2018 Stanley Cup Final

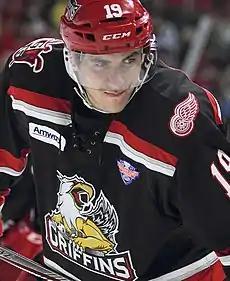
Tomáš Nosek, shown with Grand Rapids, scored two goals, including the game-winner, in Game 1.

Both teams scored twice in the opening period. The first goal came from Vegas Golden Knights defenceman Colin Miller whose slap shot went past Capitals goaltender Braden Holtby. Washington struck back later in the period as both Brett Connolly and Nicklas Backstrom scored 42 seconds apart. William Karlsson then snuck the puck in between Holtby and the left post to tie the game. Early in the second period, a rebound off the glass came to Deryk Engelland who passed to an open Reilly Smith firing one past Holtby. Capitals defenceman John Carlson tied up the score after some nice passing from the defender and T. J. Oshie left himself wide open for the goal. In the third period, Tom Wilson redirected Alexander Ovechkin's shot past Vegas goaltender Marc-Andre Fleury to take the lead in the game. However, Vegas responded 1:41 later as Ryan Reaves went top-shelf to tie the game yet again. This goal proved to be controversial, as Ryan Reaves illegally cross-checked John Carlson to get into position to score. Tomas Nosek was able to score for Vegas later in the period, taking the pass from Shea Theodore. Vegas kept the lead in the penultimate minutes, grabbing an empty-net goal in the final minute to finish the game 6–4.